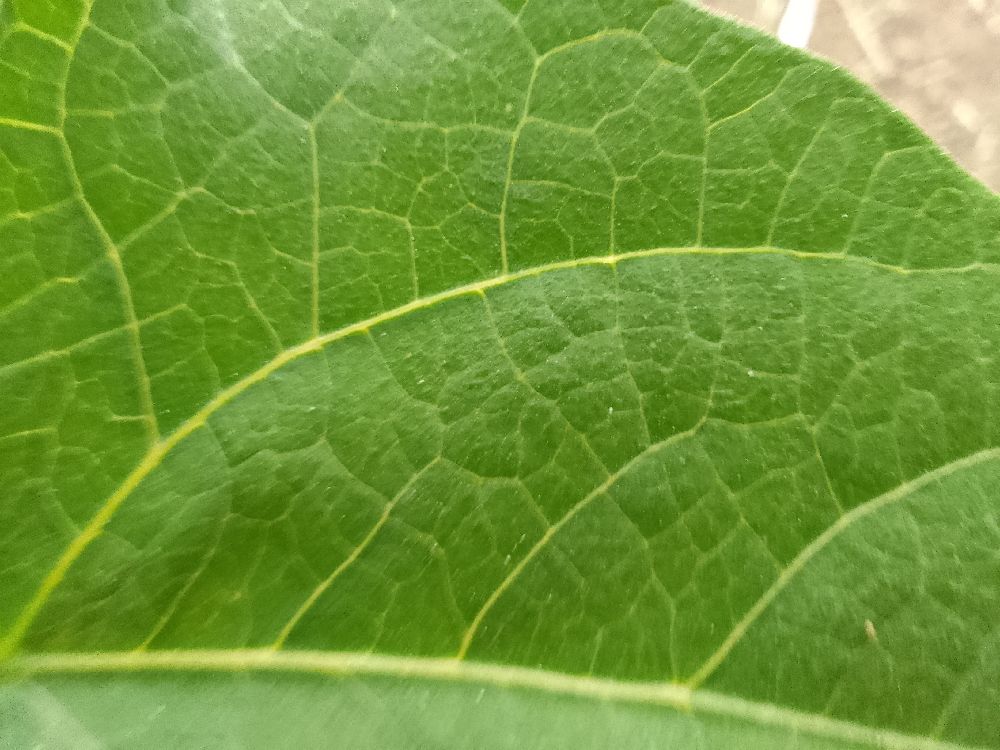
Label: healthy